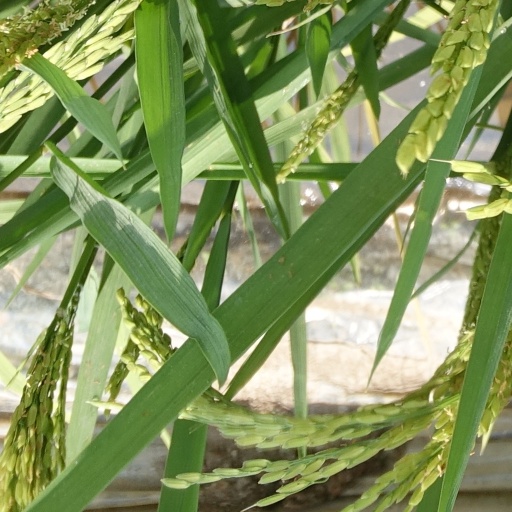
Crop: rice